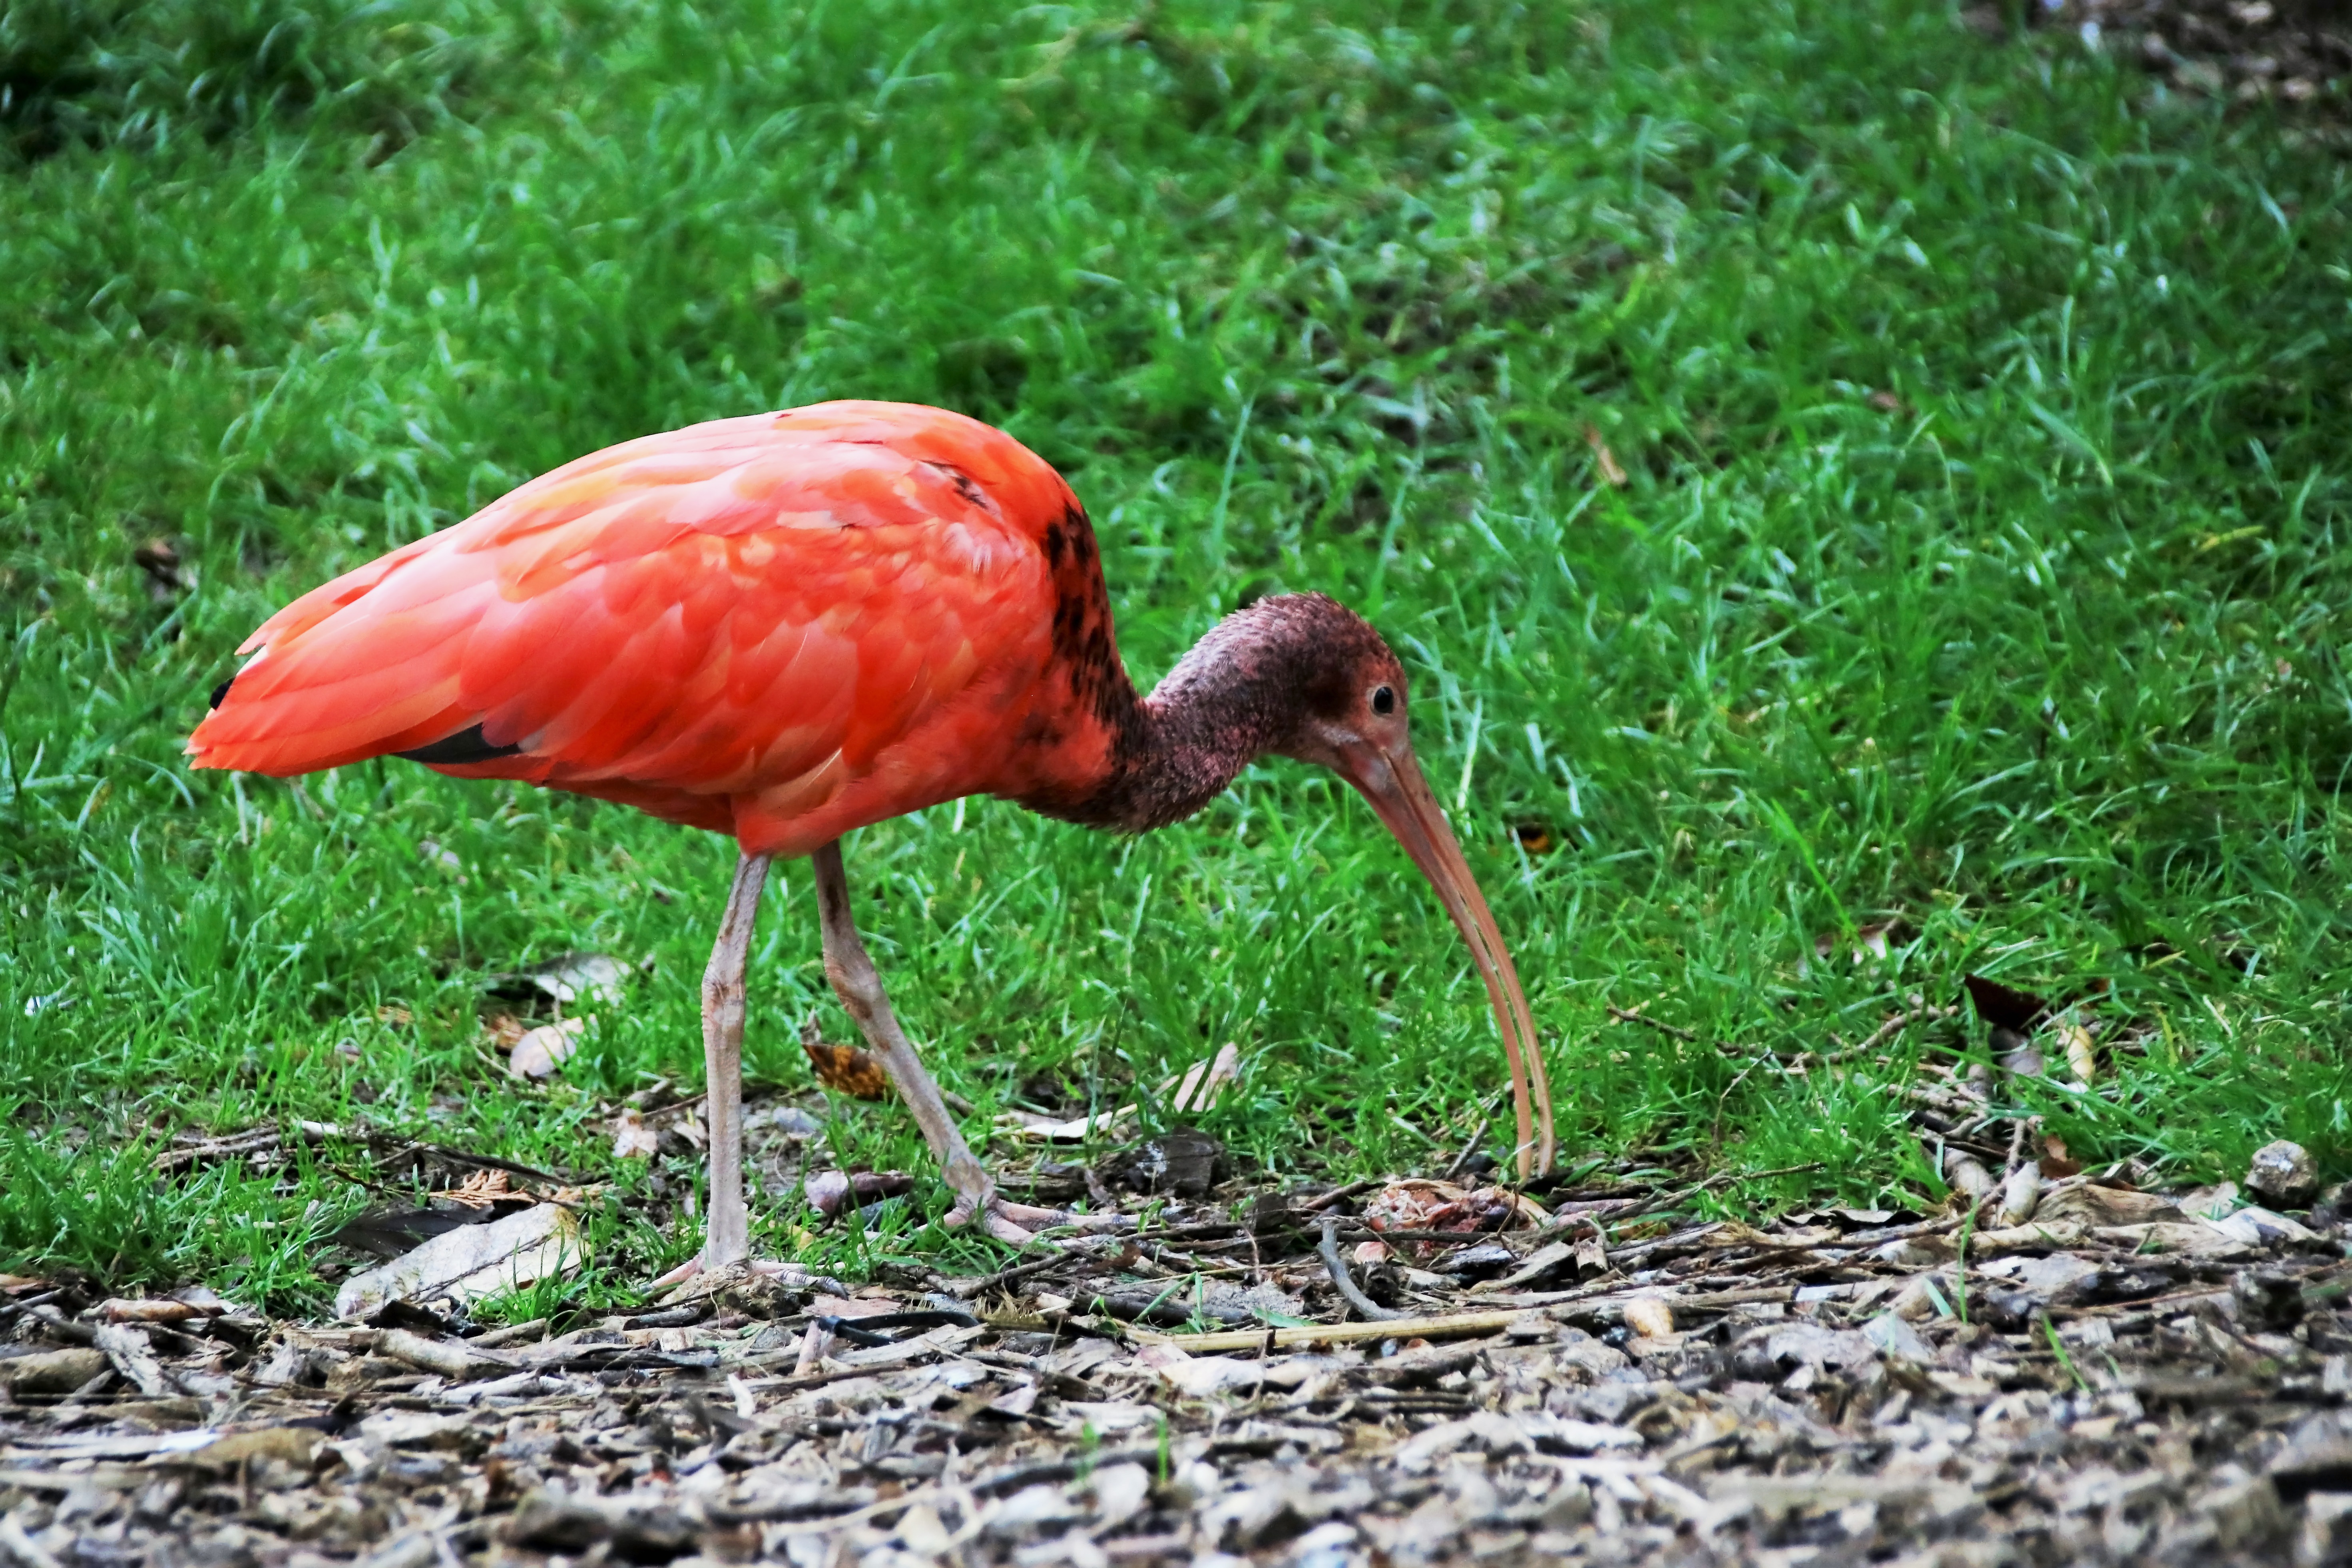
bird, animal, wildlife, red, beak, tropical, natural, fauna, plumage, flamingo, vertebrate, bill, waterfowl, ibis, water bird, scarlet, red ibis, red bird